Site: brandenburg
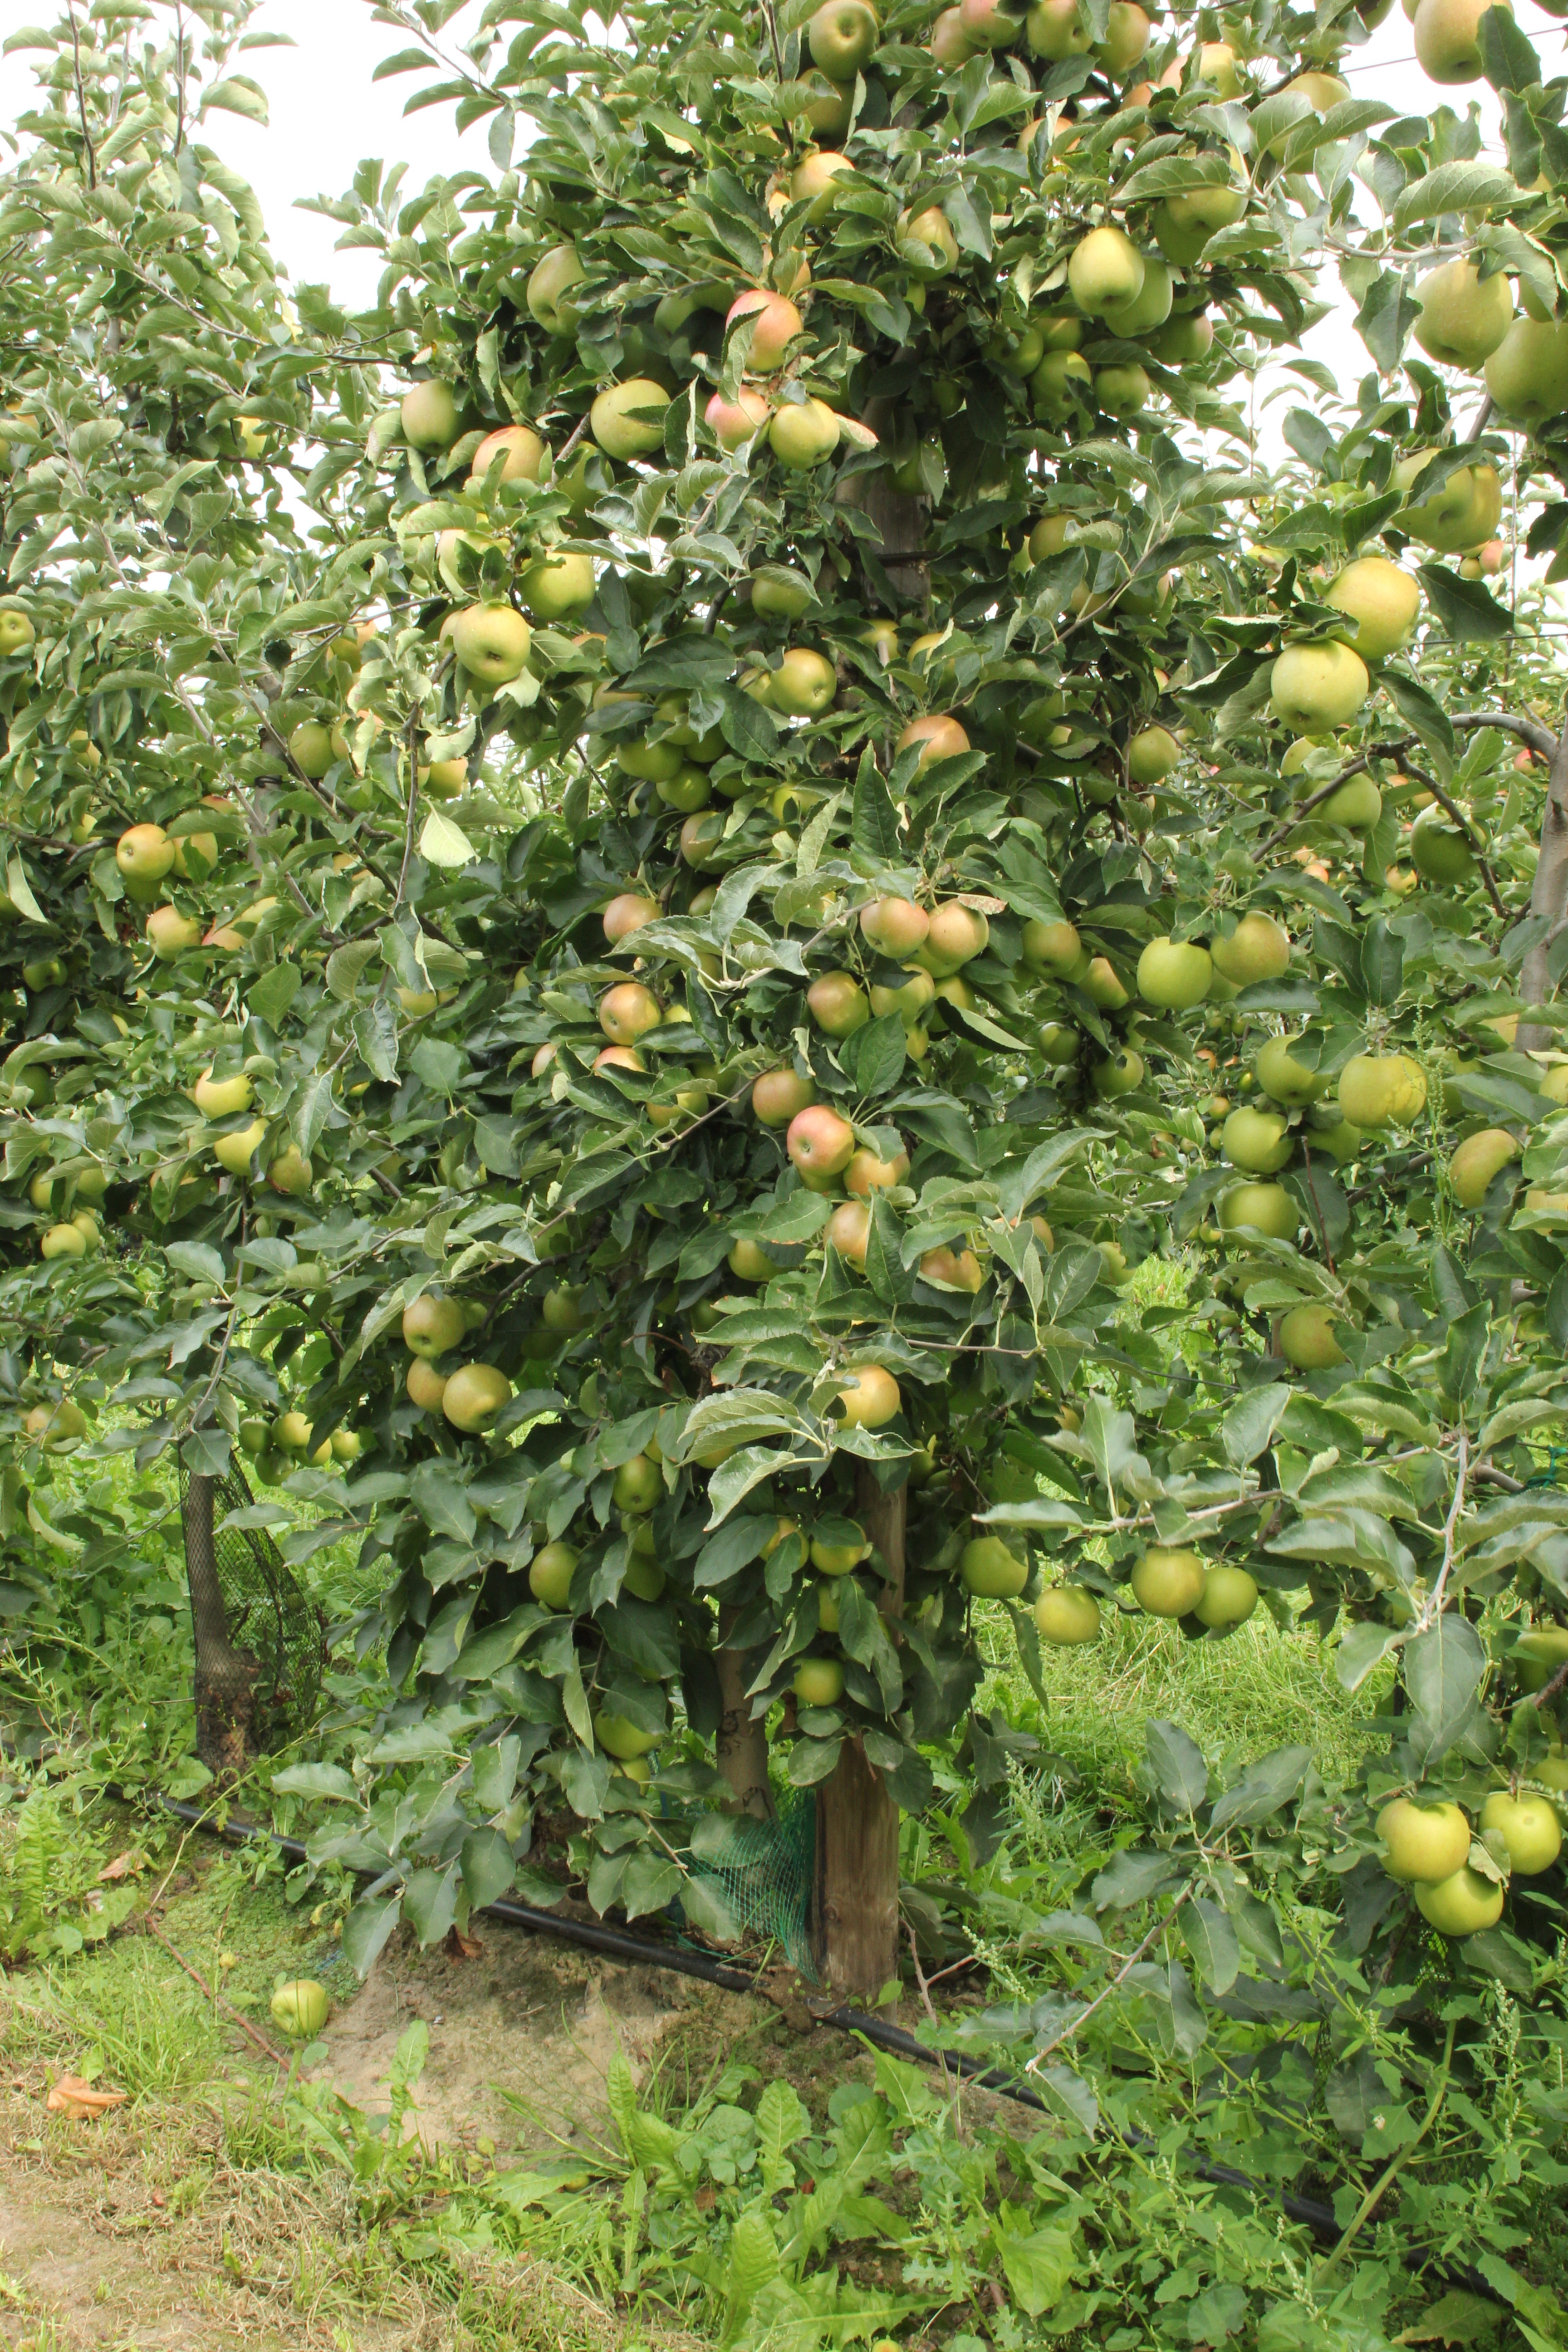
Growth stage (BBCH 87): Maturity of fruit and seed